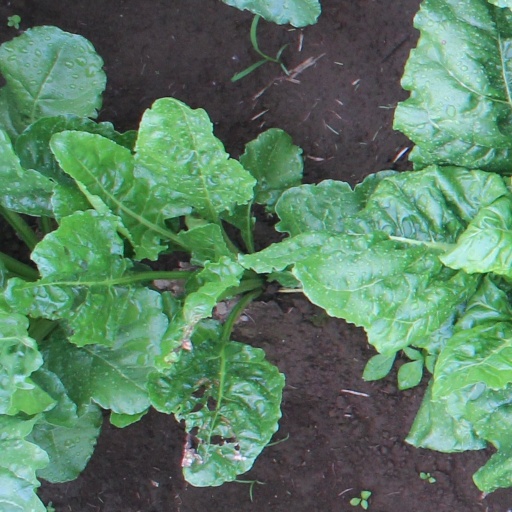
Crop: sugar beet